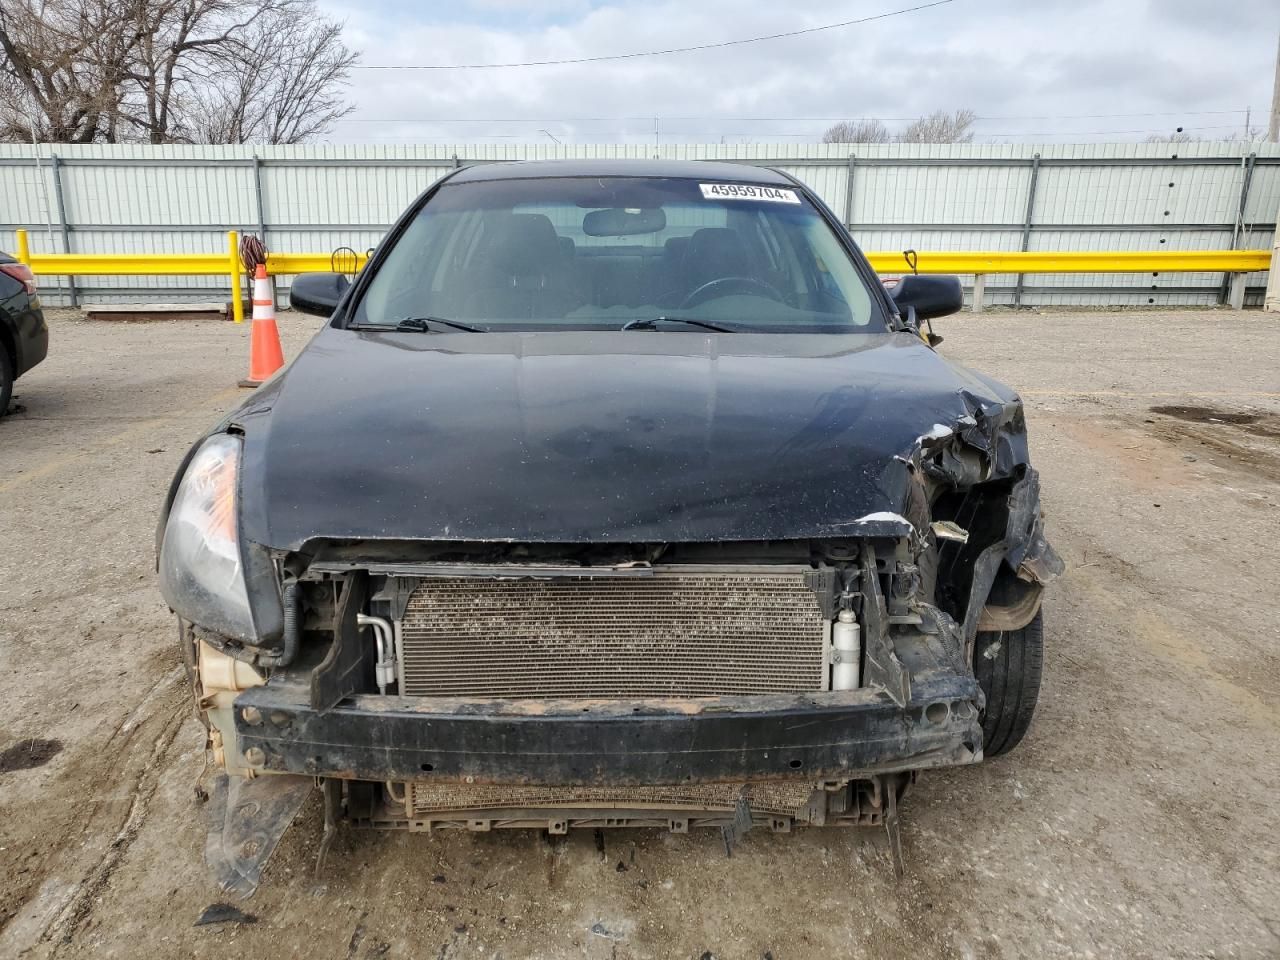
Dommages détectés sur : pare-choc avant, feu avant droit, feu avant gauche, capot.
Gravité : majeur